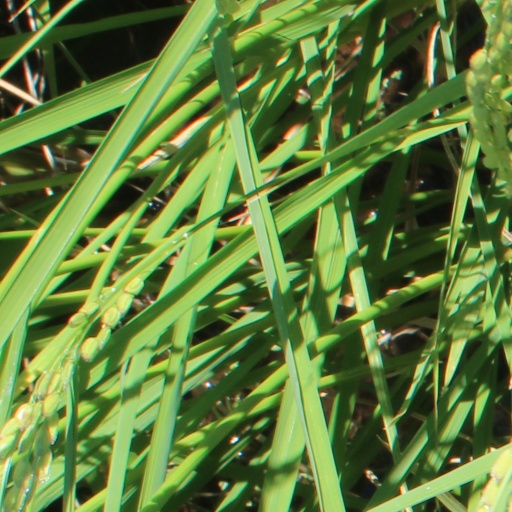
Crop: rice